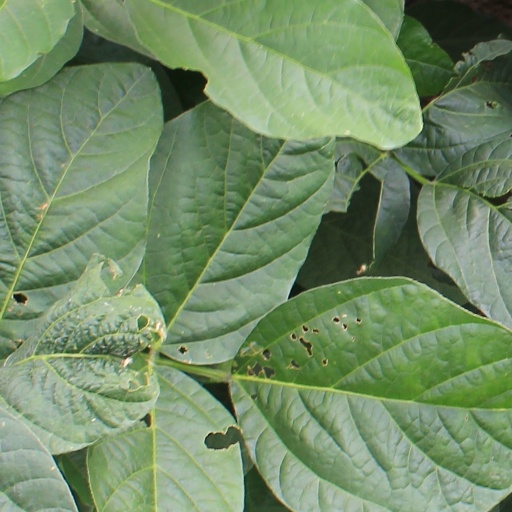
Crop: soybean